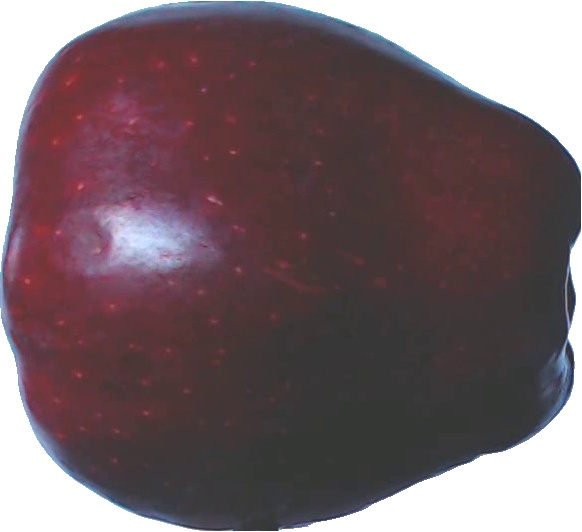
Label: apple_red_delicios_1